1st Surrey Rifles

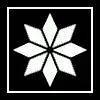
47th (1/2nd London) Divisional sign

The Battle of Festubert began on 15 May and, on 25 May, the 47th Division extended the British offensive by launching an attack from Givenchy just north of the La Bassée Canal. 6th London Brigade (now entitled 142nd (1/6th London) Bde), was chosen to make the attack on a two-battalion front by the 1/23rd and 1/24th Londons, with the 1/21st in support. The brigade was harassed by artillery and machine-gun fire (during the Battle of Aubers) in the days before the attack, which went in at 18.30 on the 25th, against German trenches known as the 'S' Bend. The leading battalions swept across No-Man's Land with comparatively small losses, but once in the German front-line trench came under fierce enfilading fire from German guns that had pre-registered their own trenches. The lead companies of the First Surreys (B and D), waiting in the British front trenches, were also heavily shelled, and then met with intense small-arms fire when they crossed No-Man's Land to support the attack. They then had to put the captured trenches into a defensible state to ward off counter-attacks, while A and C companies brought up supplies, evacuated wounded, and dug a communication trench from the old front line during the night. Daybreak on 26 May revealed that the left flank of the battalion was 'in the air', with a party of Germans behind it still inflicting casualties. It took all day to fortify this flank and build up parapets that could be handed over to the relieving battalion that night. The First Surreys lost two officers and 32 NCOs and men killed in this action, and three officers and 120 NCOs wounded, and won the battle honour Festubert 1915.